Beijing

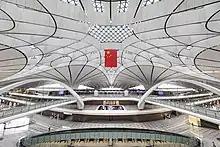
Beijing Daxing International Airport

The earliest Protestant churches in Beijing were founded by British and American missionaries in the second half of the 19th century. Protestant missionaries also opened schools, universities and hospitals which have become important civic institutions. Most of Beijing's Protestant churches were destroyed during the Boxer Rebellion and afterwards rebuilt. In 1958, the 64 Protestant churches in the city are reorganized into four and overseen by the state through the Three-Self Patriotic Movement.